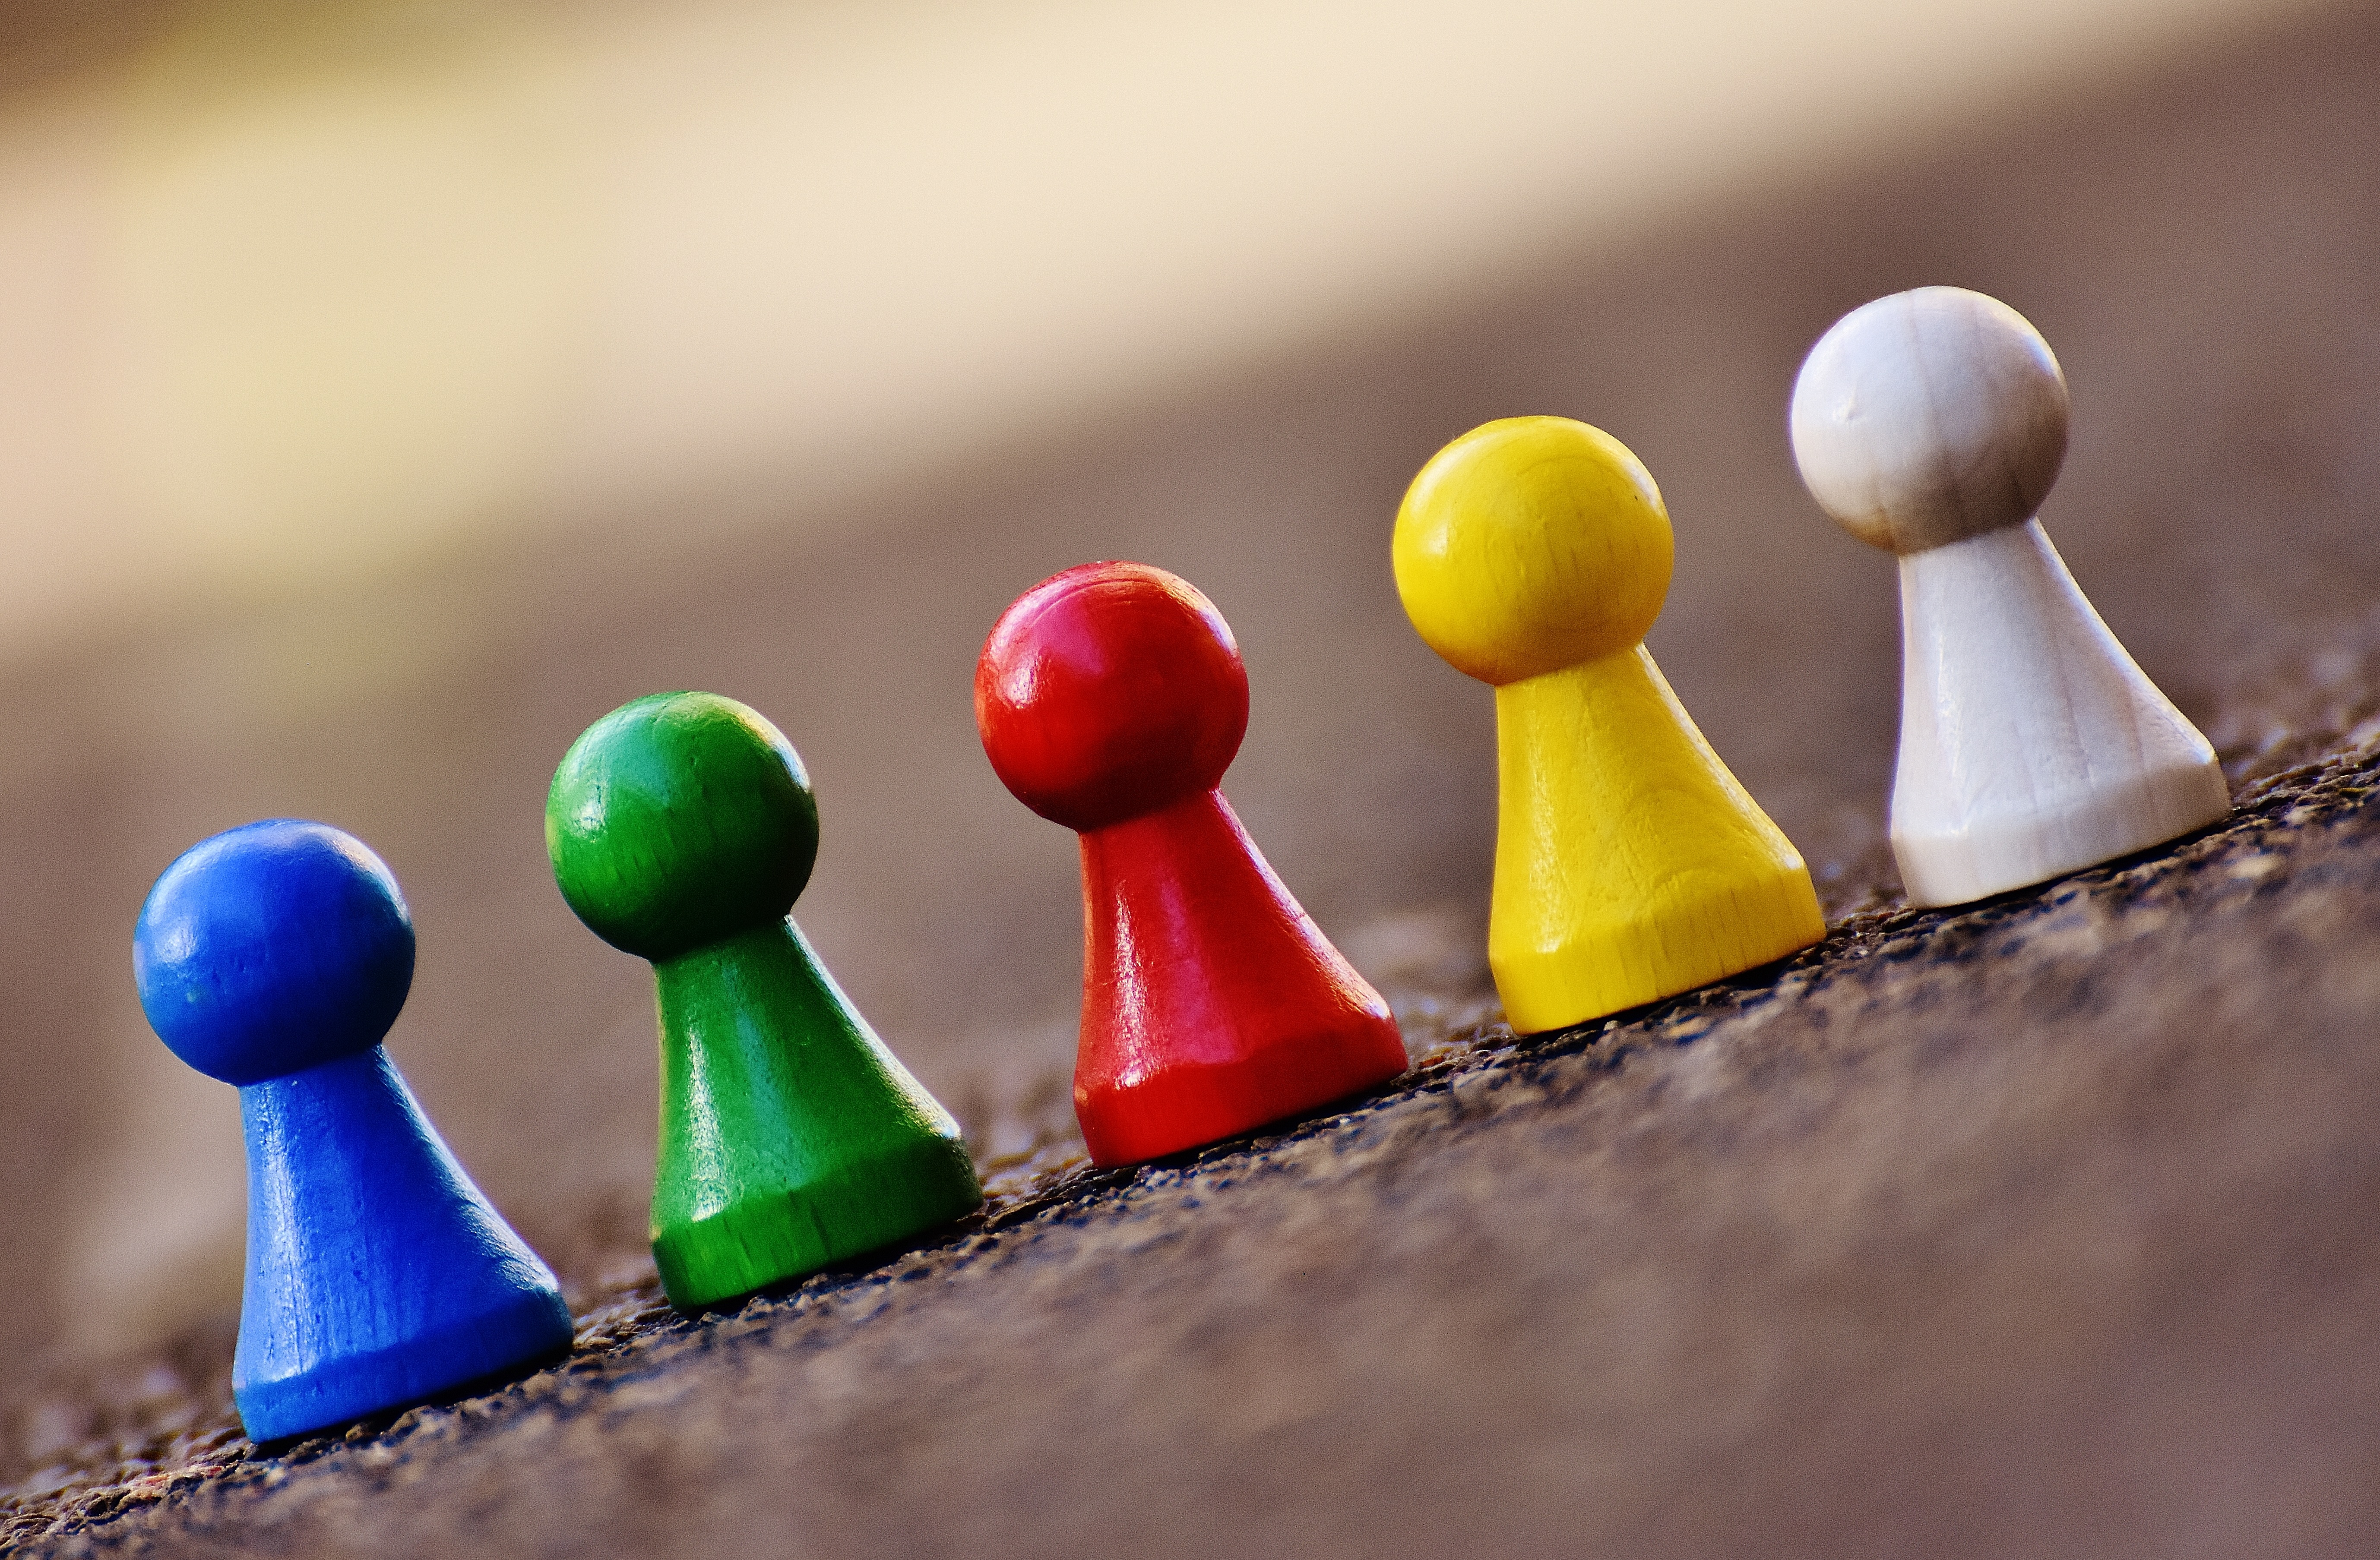
wood, play, food, color, community, colorful, yellow, together, dessert, toy, team, figures, sweetness, play stone, placed